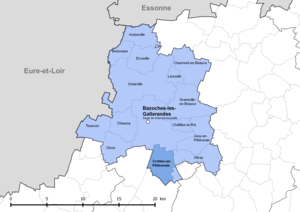
Périmètre de la fr:communauté de communes de la Plaine du Nord Loiret - Situation de la commune de fr:Crottes-en-Pithiverais.
Pithiverais est une commune française, située dans le département du Loiret en région Centre-Val de Loire.